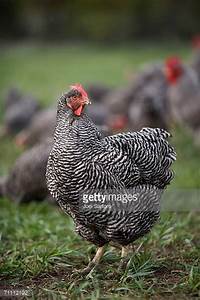
Label: chicken